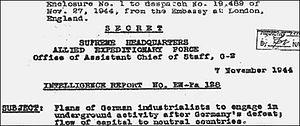
The Red House Report désigne le rapport nommé officiellement US Military Intelligence report EW-Pa 128, rédigé le 7 novembre 1944 et à présent déclassifié, détaillant les plans du Troisième Reich pour prospérer après sa perte certaine de la Seconde Guerre mondiale. Il fut rédigé par les services de renseignements des États-Unis à la suite d'une réunion d'industriels allemands censée s'être déroulée à l'hôtel Maison Rouge à Strasbourg le 10 août 1944.